Nuclear ethics

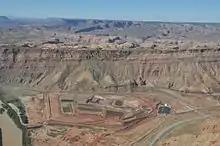
Moab uranium mill tailings pile

Between 1949 and 1989, over 4,000 uranium mines in the Four Corner region of the American Southwest produced more than 225,000,000 tons of uranium ore. This activity affected a large number of Native American nations, including the Laguna, Navajo, Zuni, Southern Ute, Ute Mountain, Hopi, Acoma and other Pueblo cultures. Many of these peoples worked in the mines, mills and processing plants in New Mexico, Arizona, Utah and Colorado. These workers were not only poorly paid, they were seldom informed of dangers nor were they given appropriate protective gear. The government, mine owners, scientific, and health communities were all well aware of the hazards of working with radioactive materials at this time. Due to the Cold War demand for increasingly destructive and powerful nuclear weapons, these laborers were both exposed to and brought home large amounts of radiation in the form of dust on their clothing and skin. Epidemiologic studies of the families of these workers have shown increased incidents of radiation-induced cancers, miscarriages, cleft palates and other birth defects. The extent of these genetic effects on indigenous populations and the extent of DNA damage remains to be resolved. Uranium mining on the Navajo reservation continues to be a disputed issue as former Navajo mine workers and their families continue to suffer from health problems.